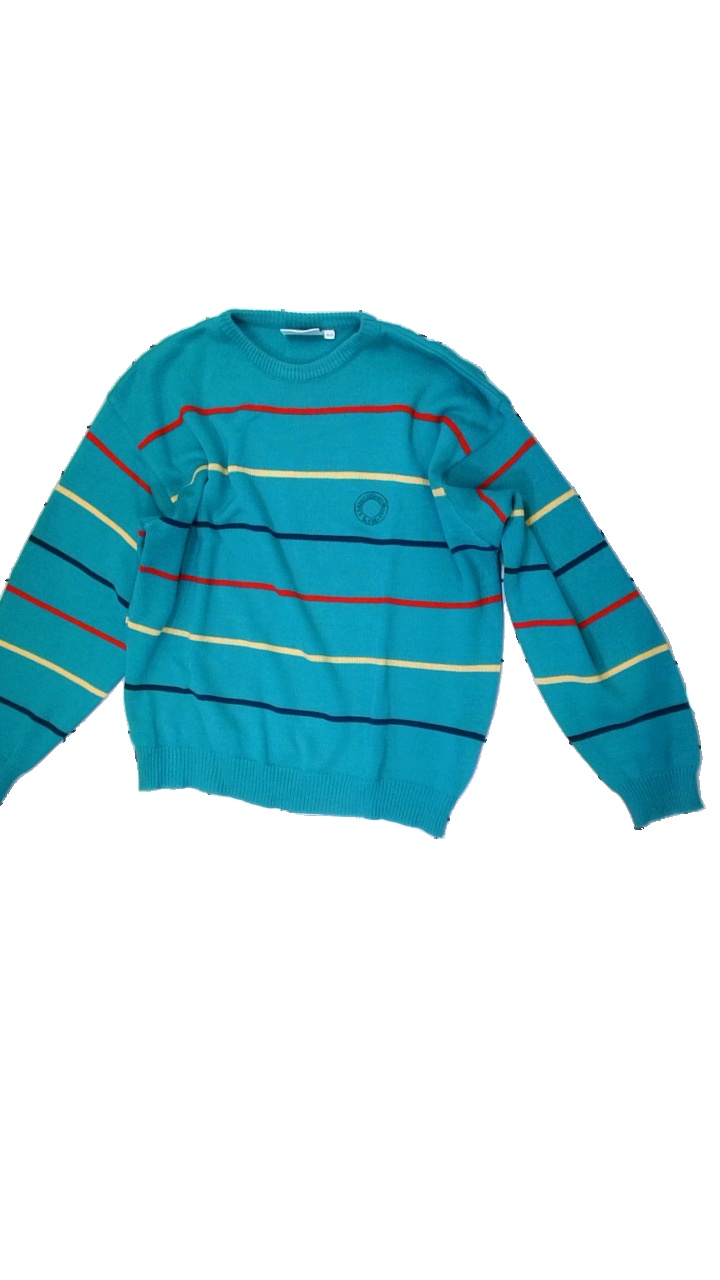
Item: Sweater (Men)
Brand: American Sports
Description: striped vintage sweater
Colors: Green, Red, Yellow, Multicolor
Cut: C-collar, Regular
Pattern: Striped
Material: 100% Acryl
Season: All
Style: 90s
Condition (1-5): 4
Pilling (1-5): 4
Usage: Reuse
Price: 100-150